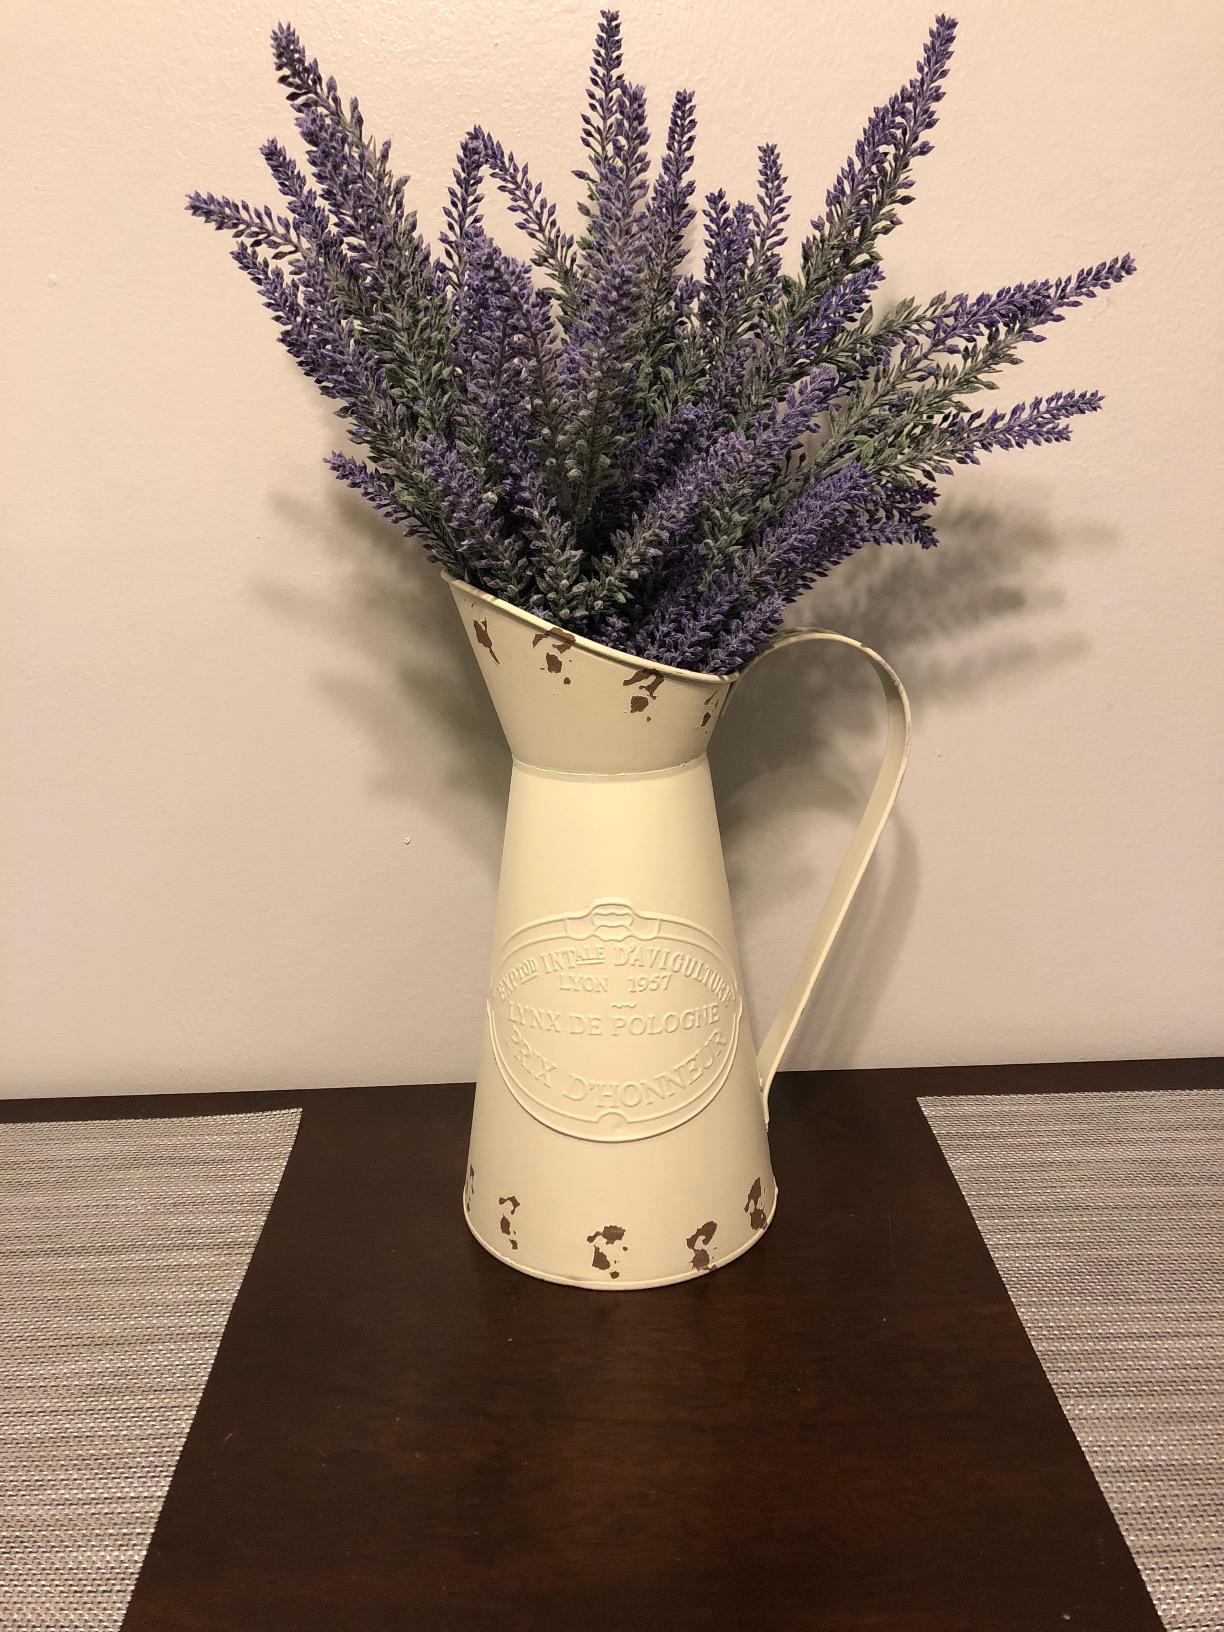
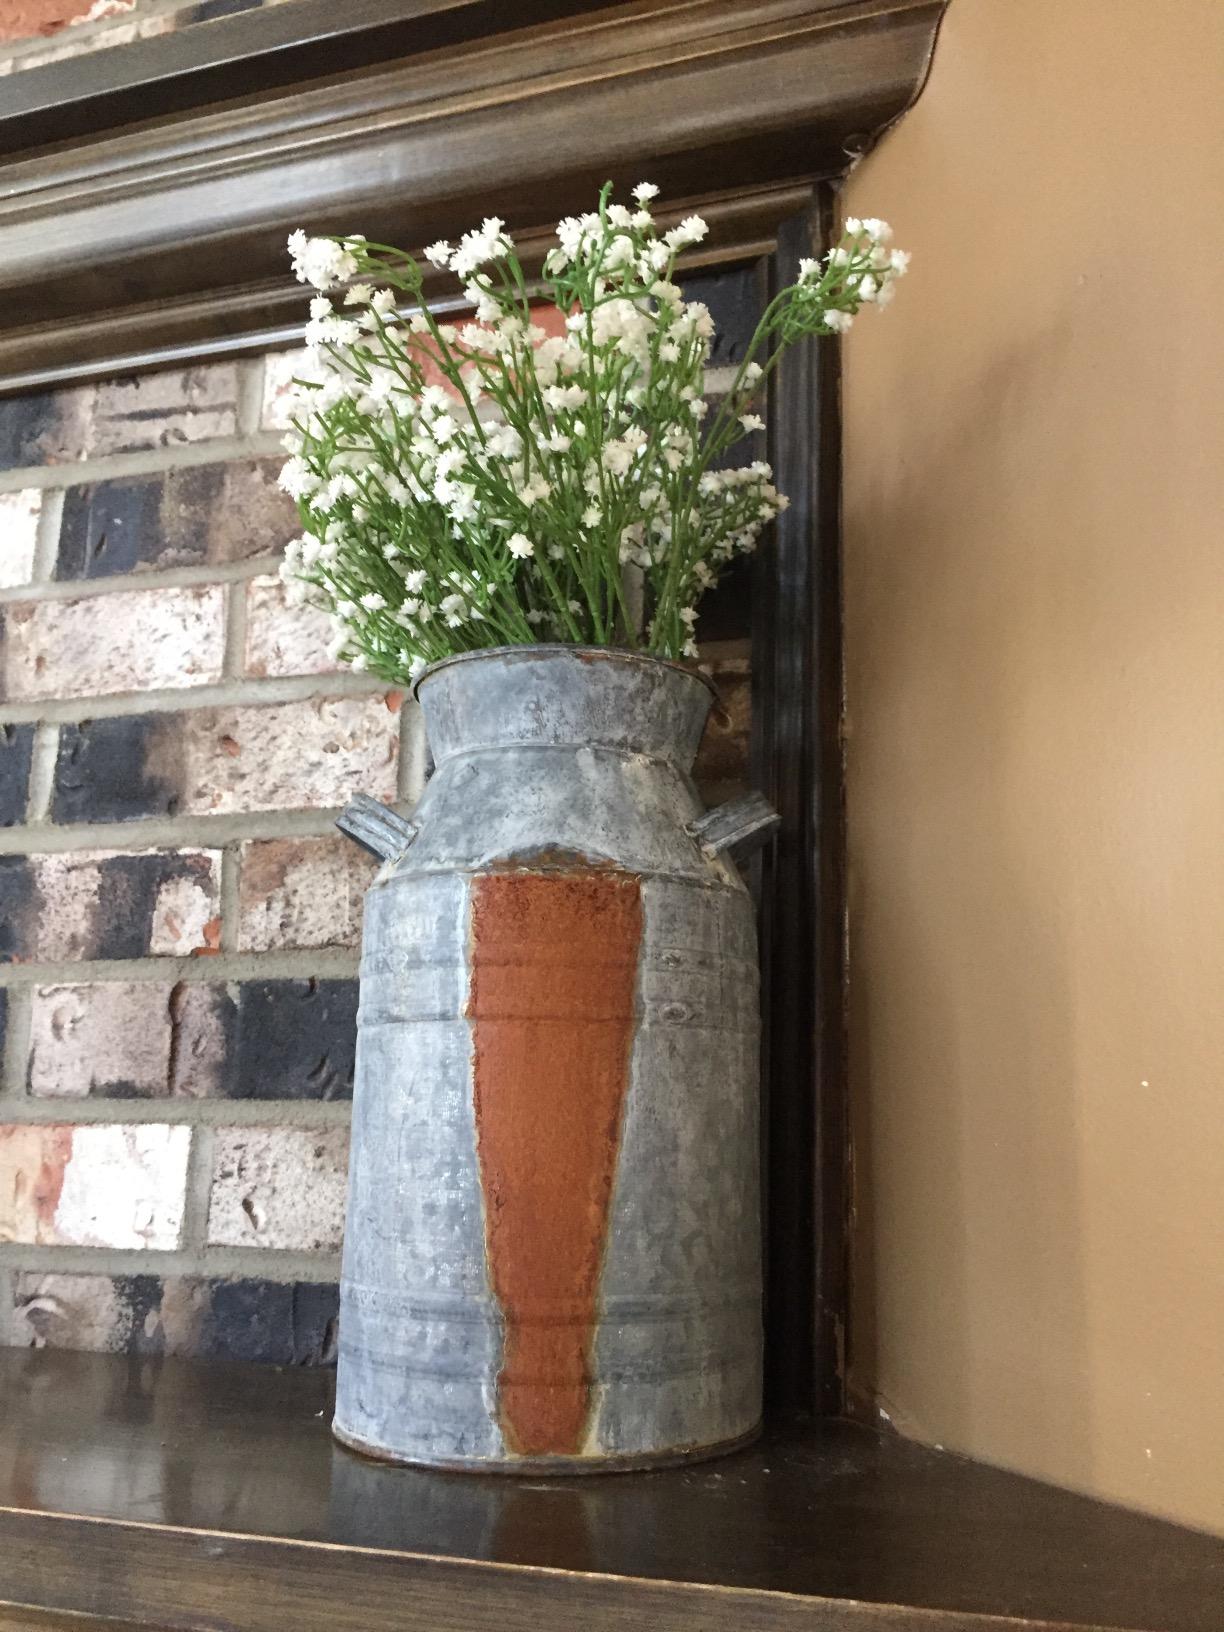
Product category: vase
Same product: no